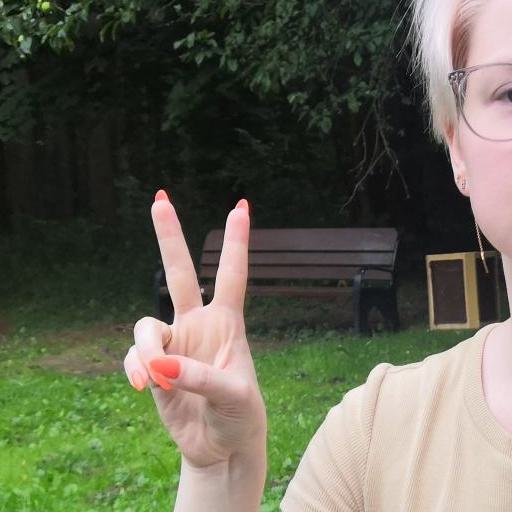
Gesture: peace